Left-wing populism

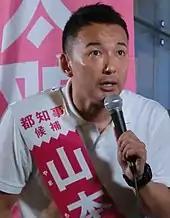
Tarō Yamamoto in 2020. He is mentioned as a (left-wing) liberal-populist.

The People's Party (United States), commonly known as the Populists, was an economically left-wing movement, agrarian in nature. They cast themselves in opposition to big business, particularly the banks and gold standard, and the political establishment controlled by them. It advocated for government intervention in the economy, such as the government ownership of railroads.